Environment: lab
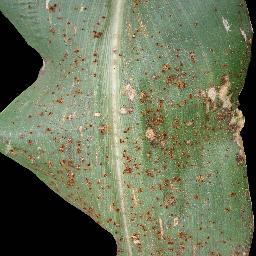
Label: common_rust